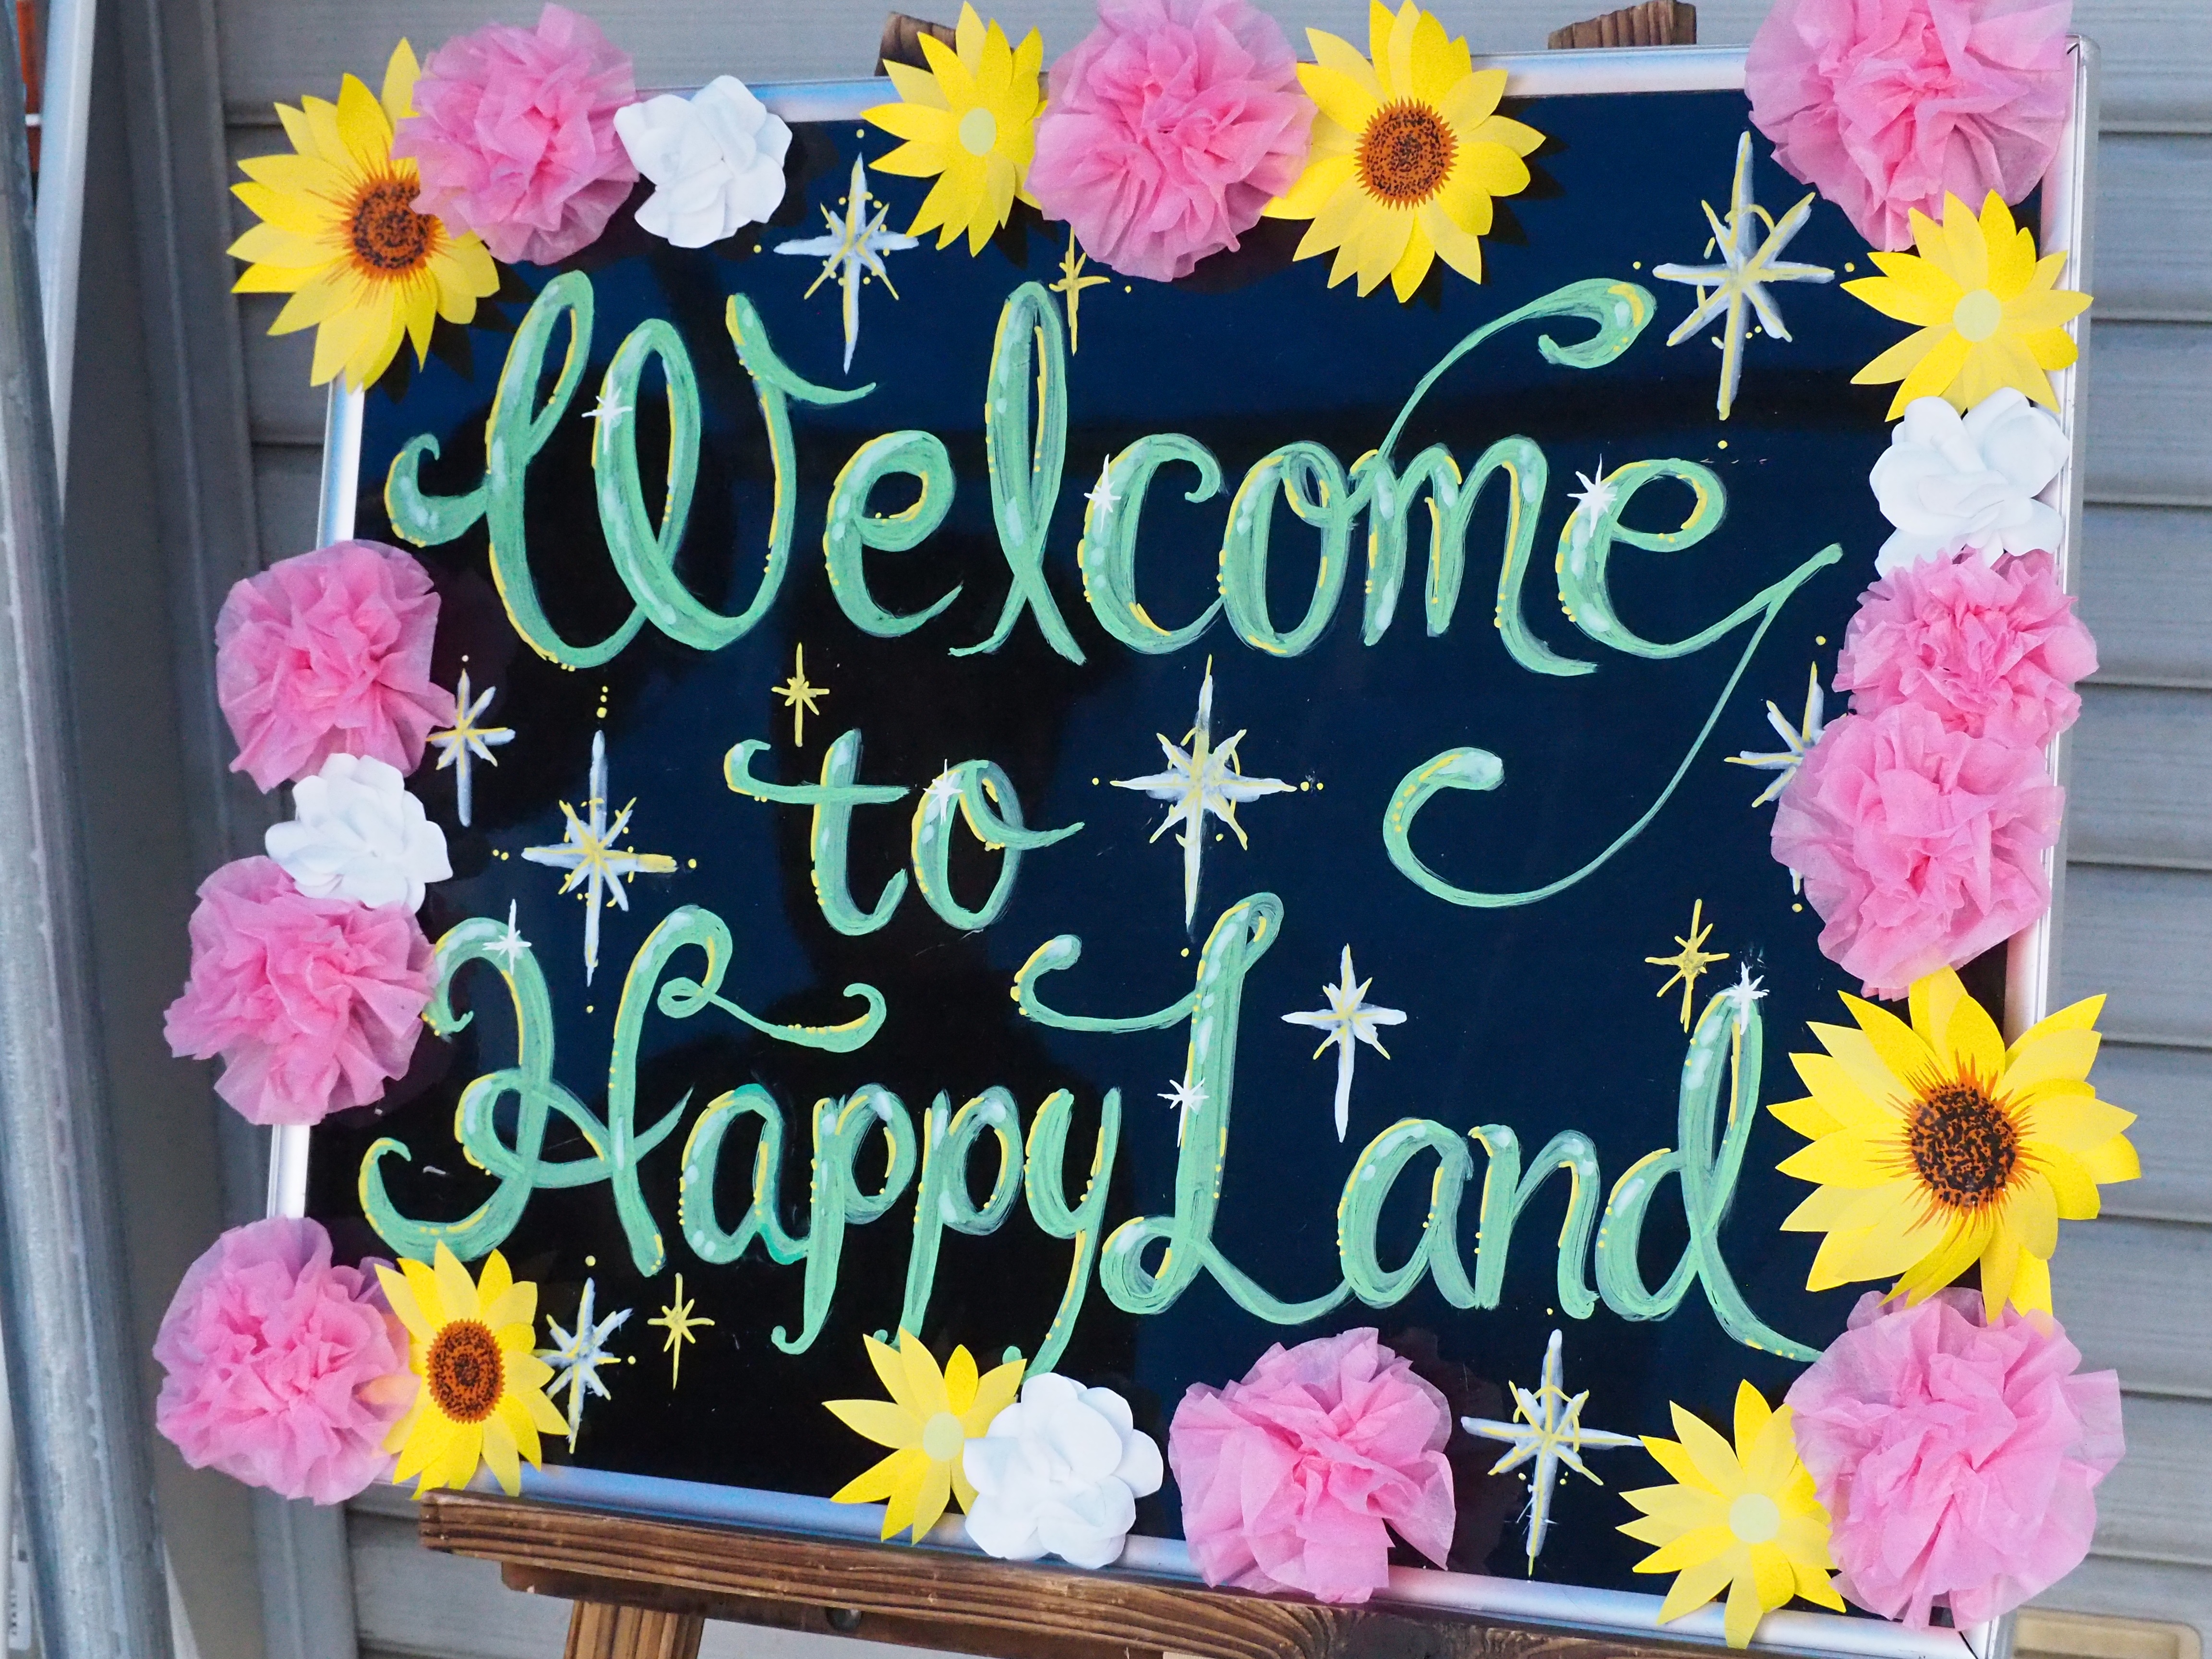
flower, yellow, pink, happy, party, welcome, floristry, billboard